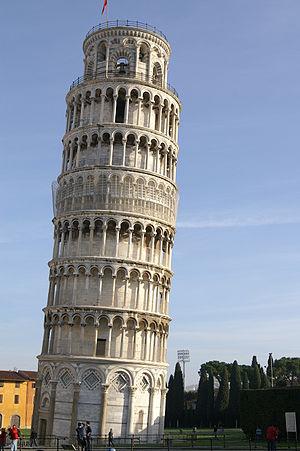
La Piazza dei Miracoli, ou place de la Cathédrale de Pise, est le centre religieux et le lieu artistique et touristique le plus important de Pise. Inscrite au patrimoine mondial de l’UNESCO depuis 1987, on peut y admirer les monuments qui forment le centre de la vie religieuse de la ville.